Military history of the Tang dynasty

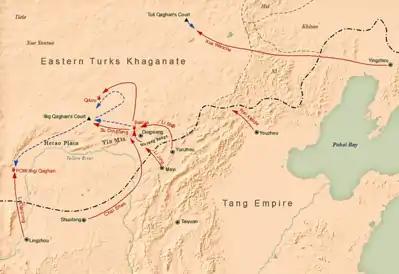
Tang campaign against the Eastern Turks (629–630)

References to mountain pattern armour appear as early as the Tang dynasty, but historical texts provide no explanation or diagram of how it actually worked. There are also no surviving examples of it. Everything that is known about mountain pattern armour comes from paintings and statues, typically of the Song and Ming periods. It is not unique to China and has been found in depictions in Korea, Vietnam, Japan, and even Thailand, but non-religious depictions are limited to only China, Korea, and Vietnam. Reconstruction projects of this type of armour have largely failed to produce good results.